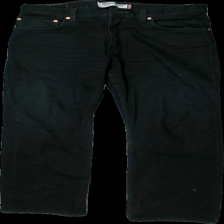
View: front
Type: Jeans
Category: Men
Brand: Not in the list
Colors: Black
Material: 100% Cotton
Cut: Regular
Season: All
Stains: Minor
Damage: stain
Damage location: bottom right
Damage 2: stain
Damage 2 location: top left
Price range: 150-250
Recommended usage: Reuse
Description: Black jeans